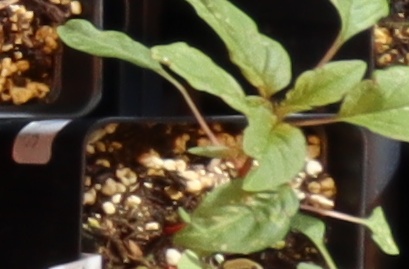
Label: Palmer Amaranth